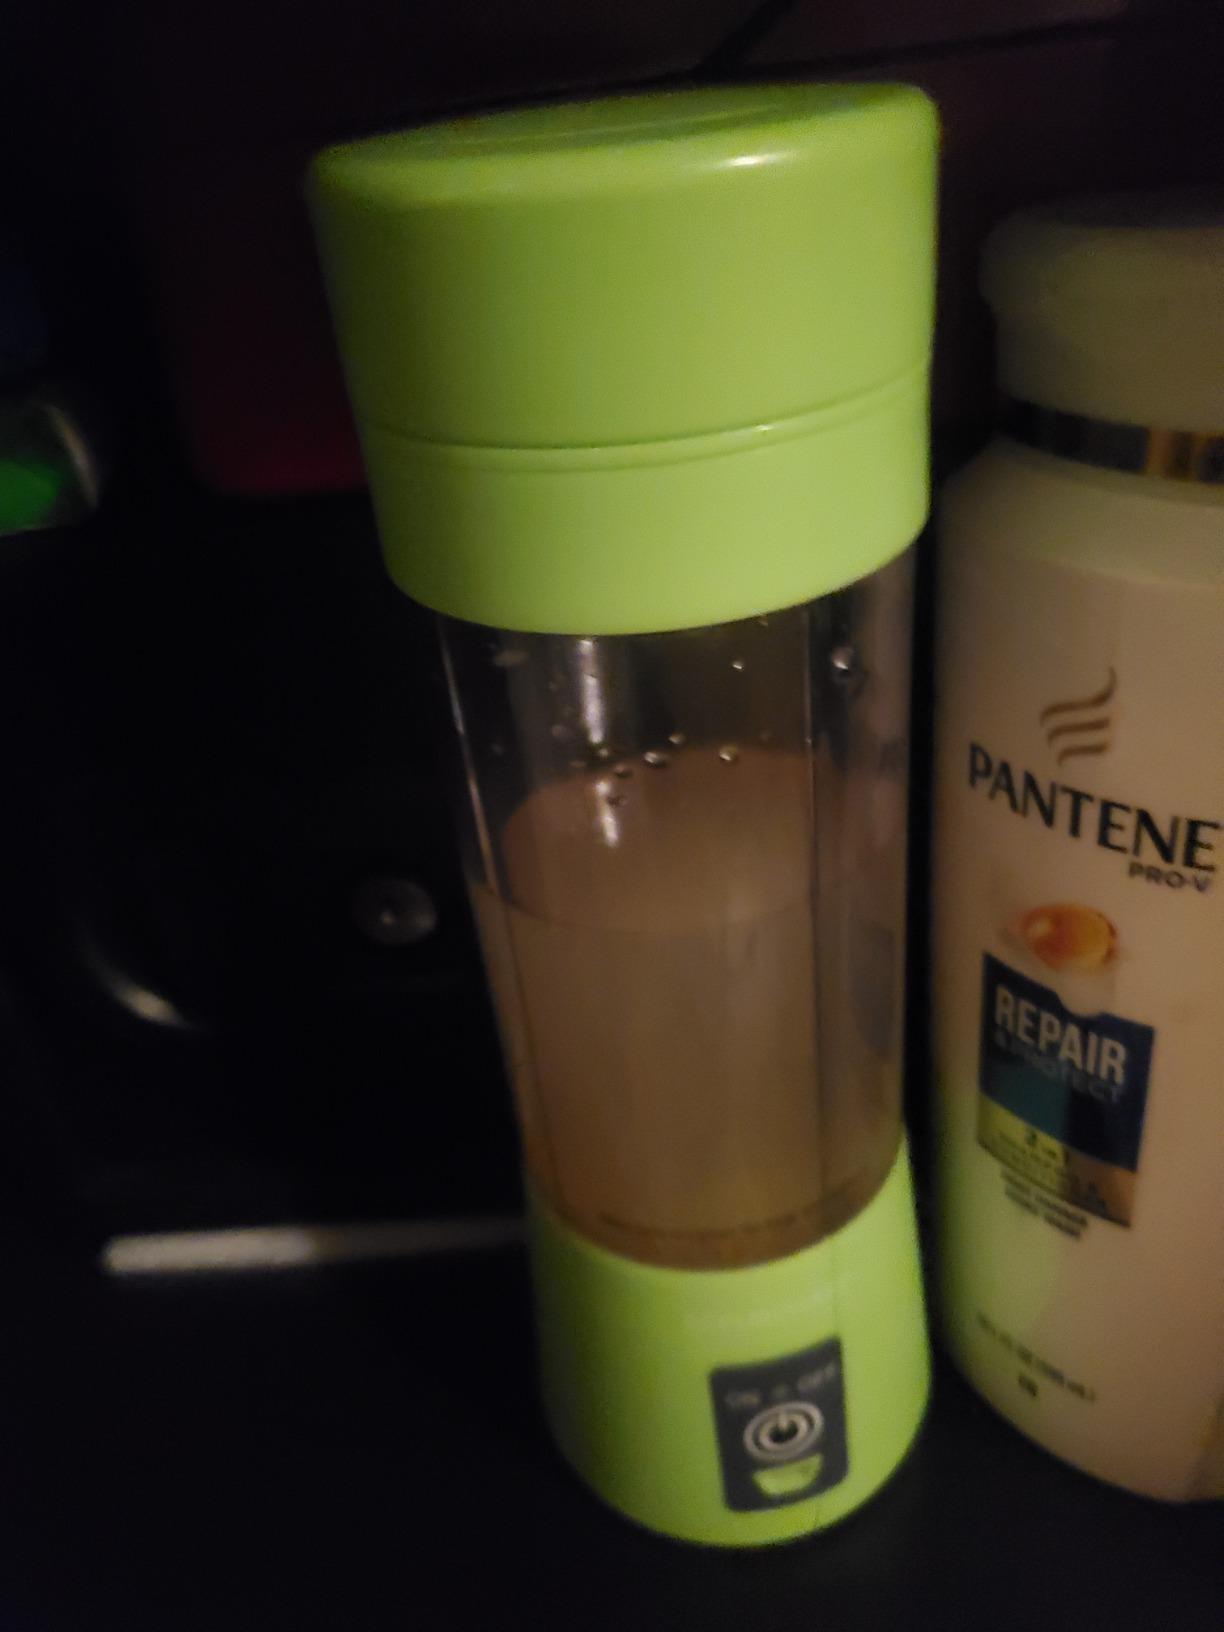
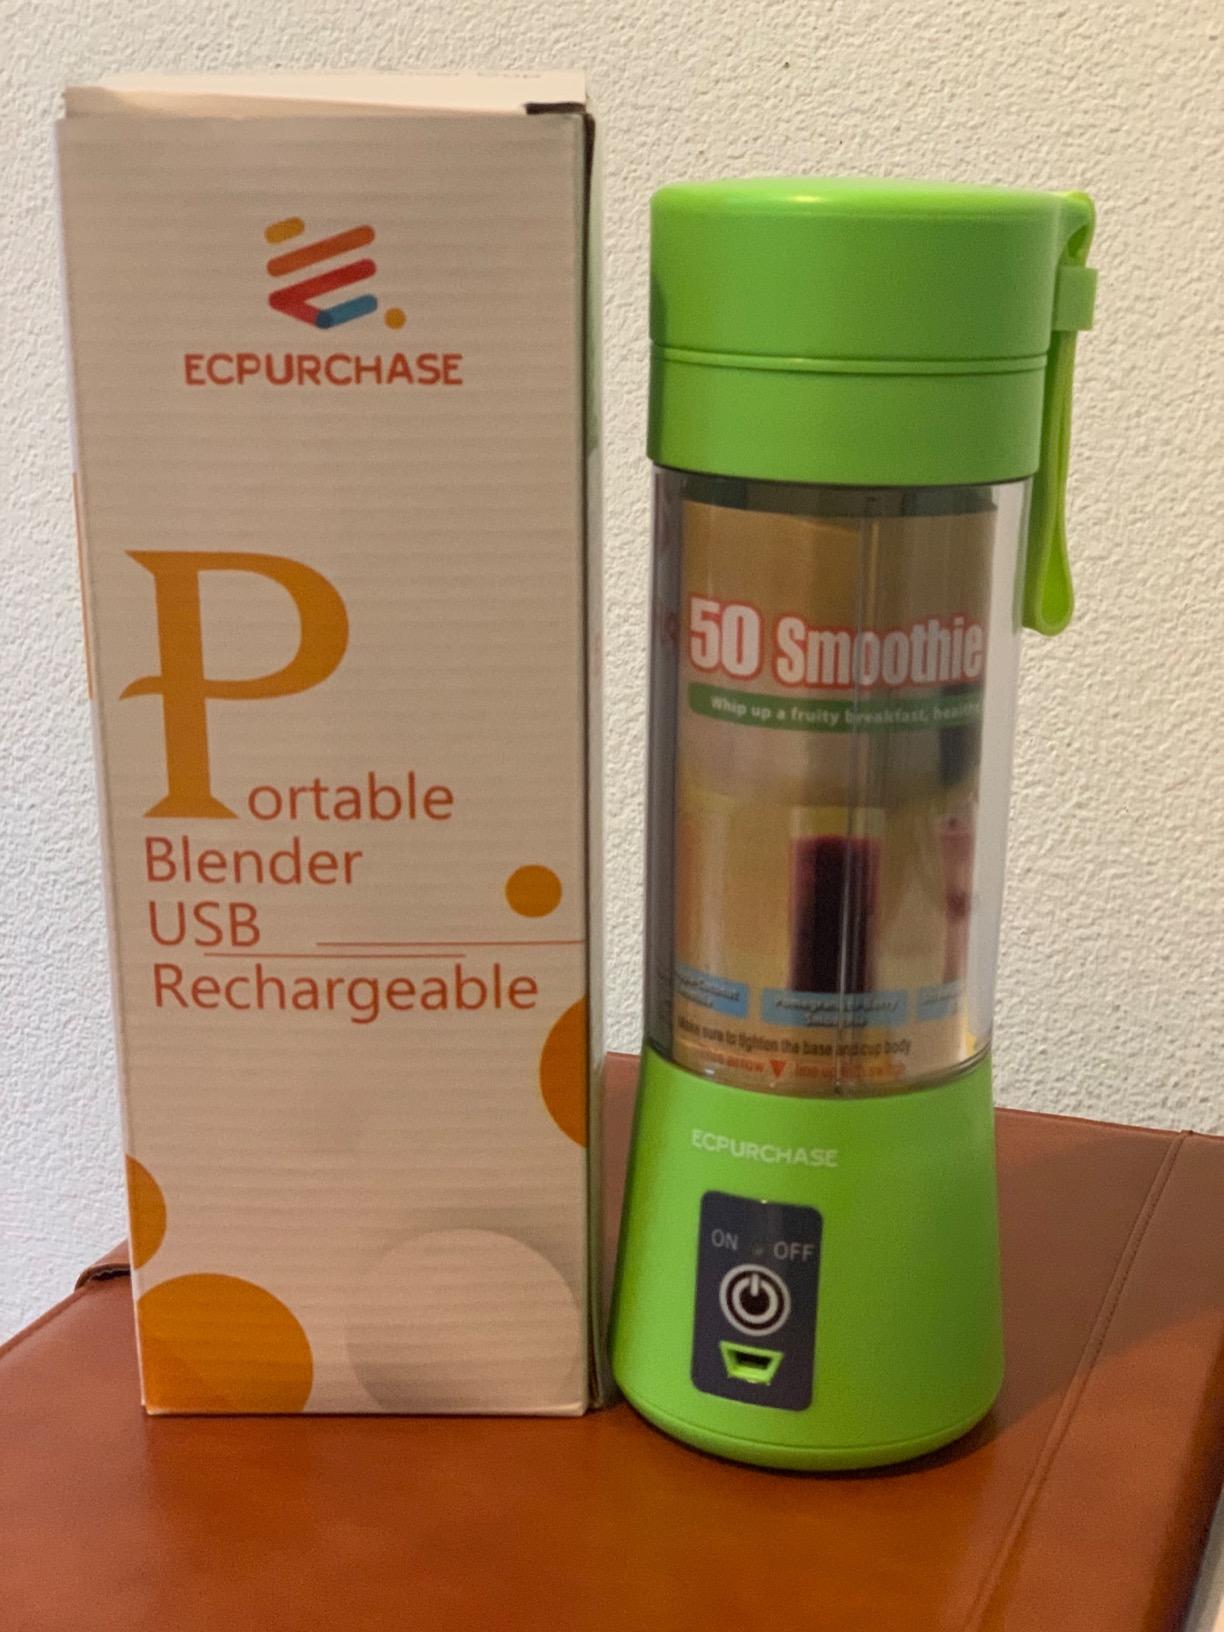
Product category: items_blender
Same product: yes